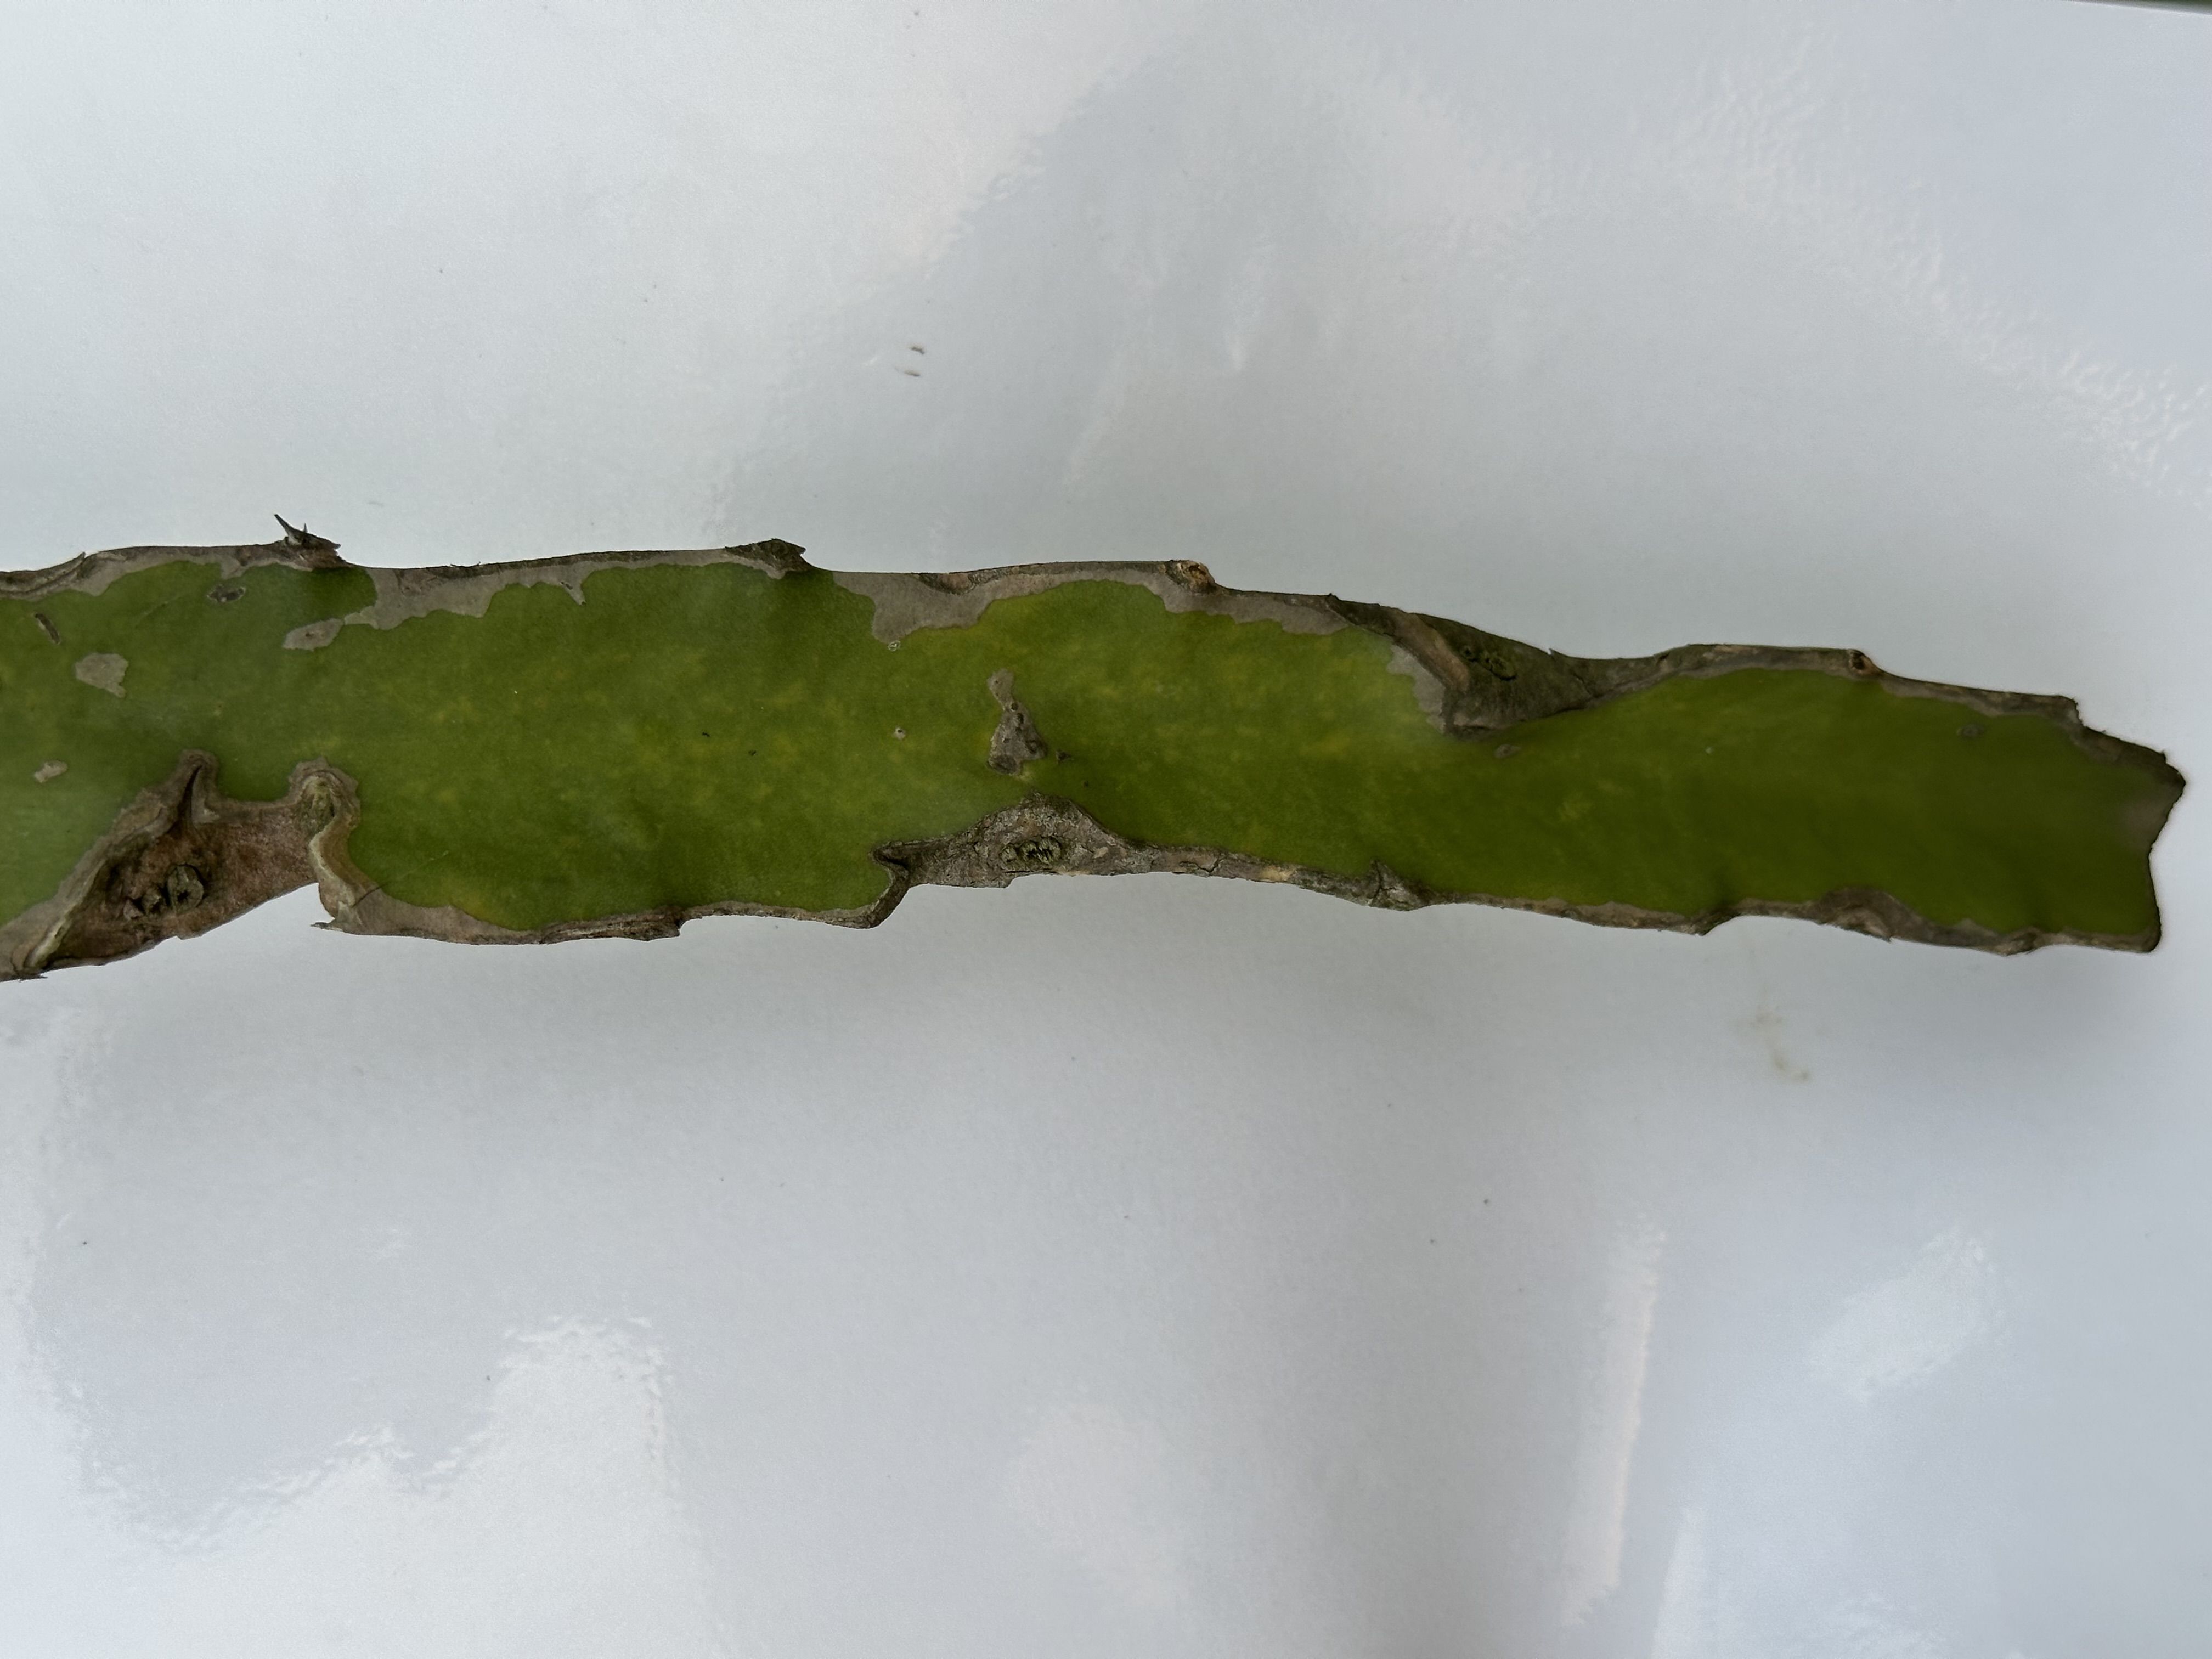
Label: Bad leaf